Seattle metropolitan area

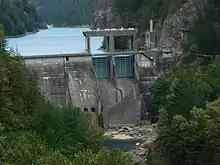
The Gorge Dam on the Skagit River, a hydroelectric dam operated by Seattle City Light

The region had a gross domestic product (GDP) of $566.74 billion in 2023, the tenth-highest in the United States and fastest-growing among large cities. The Seattle area also had a GDP per capita of $128,316 in 2022, the third-highest figure among large metropolitan areas in the United States, behind San Jose and San Francisco. , the largest employment sector is professional and business services, with approximately 388,700 employees, followed by trade, transportation, and utilities (361,100), education and health services (317,200), and government (279,300). A total of 2.13 million jobs are available in non-farm sectors in the Seattle metropolitan area; the unemployment rate was 4.4% in October 2024 and 4.2% in October 2023. The average weekly wage was $2,188 across the metropolitan area in early 2024, compared to $1,527 nationally. The region has some of the highest hourly minimum wages in the United States that exceed the state's minimum of $16.66; , the minimum wage is $20.24 in Everett for large employers, $20.76 in Seattle, and $21.10 in Tukwila.